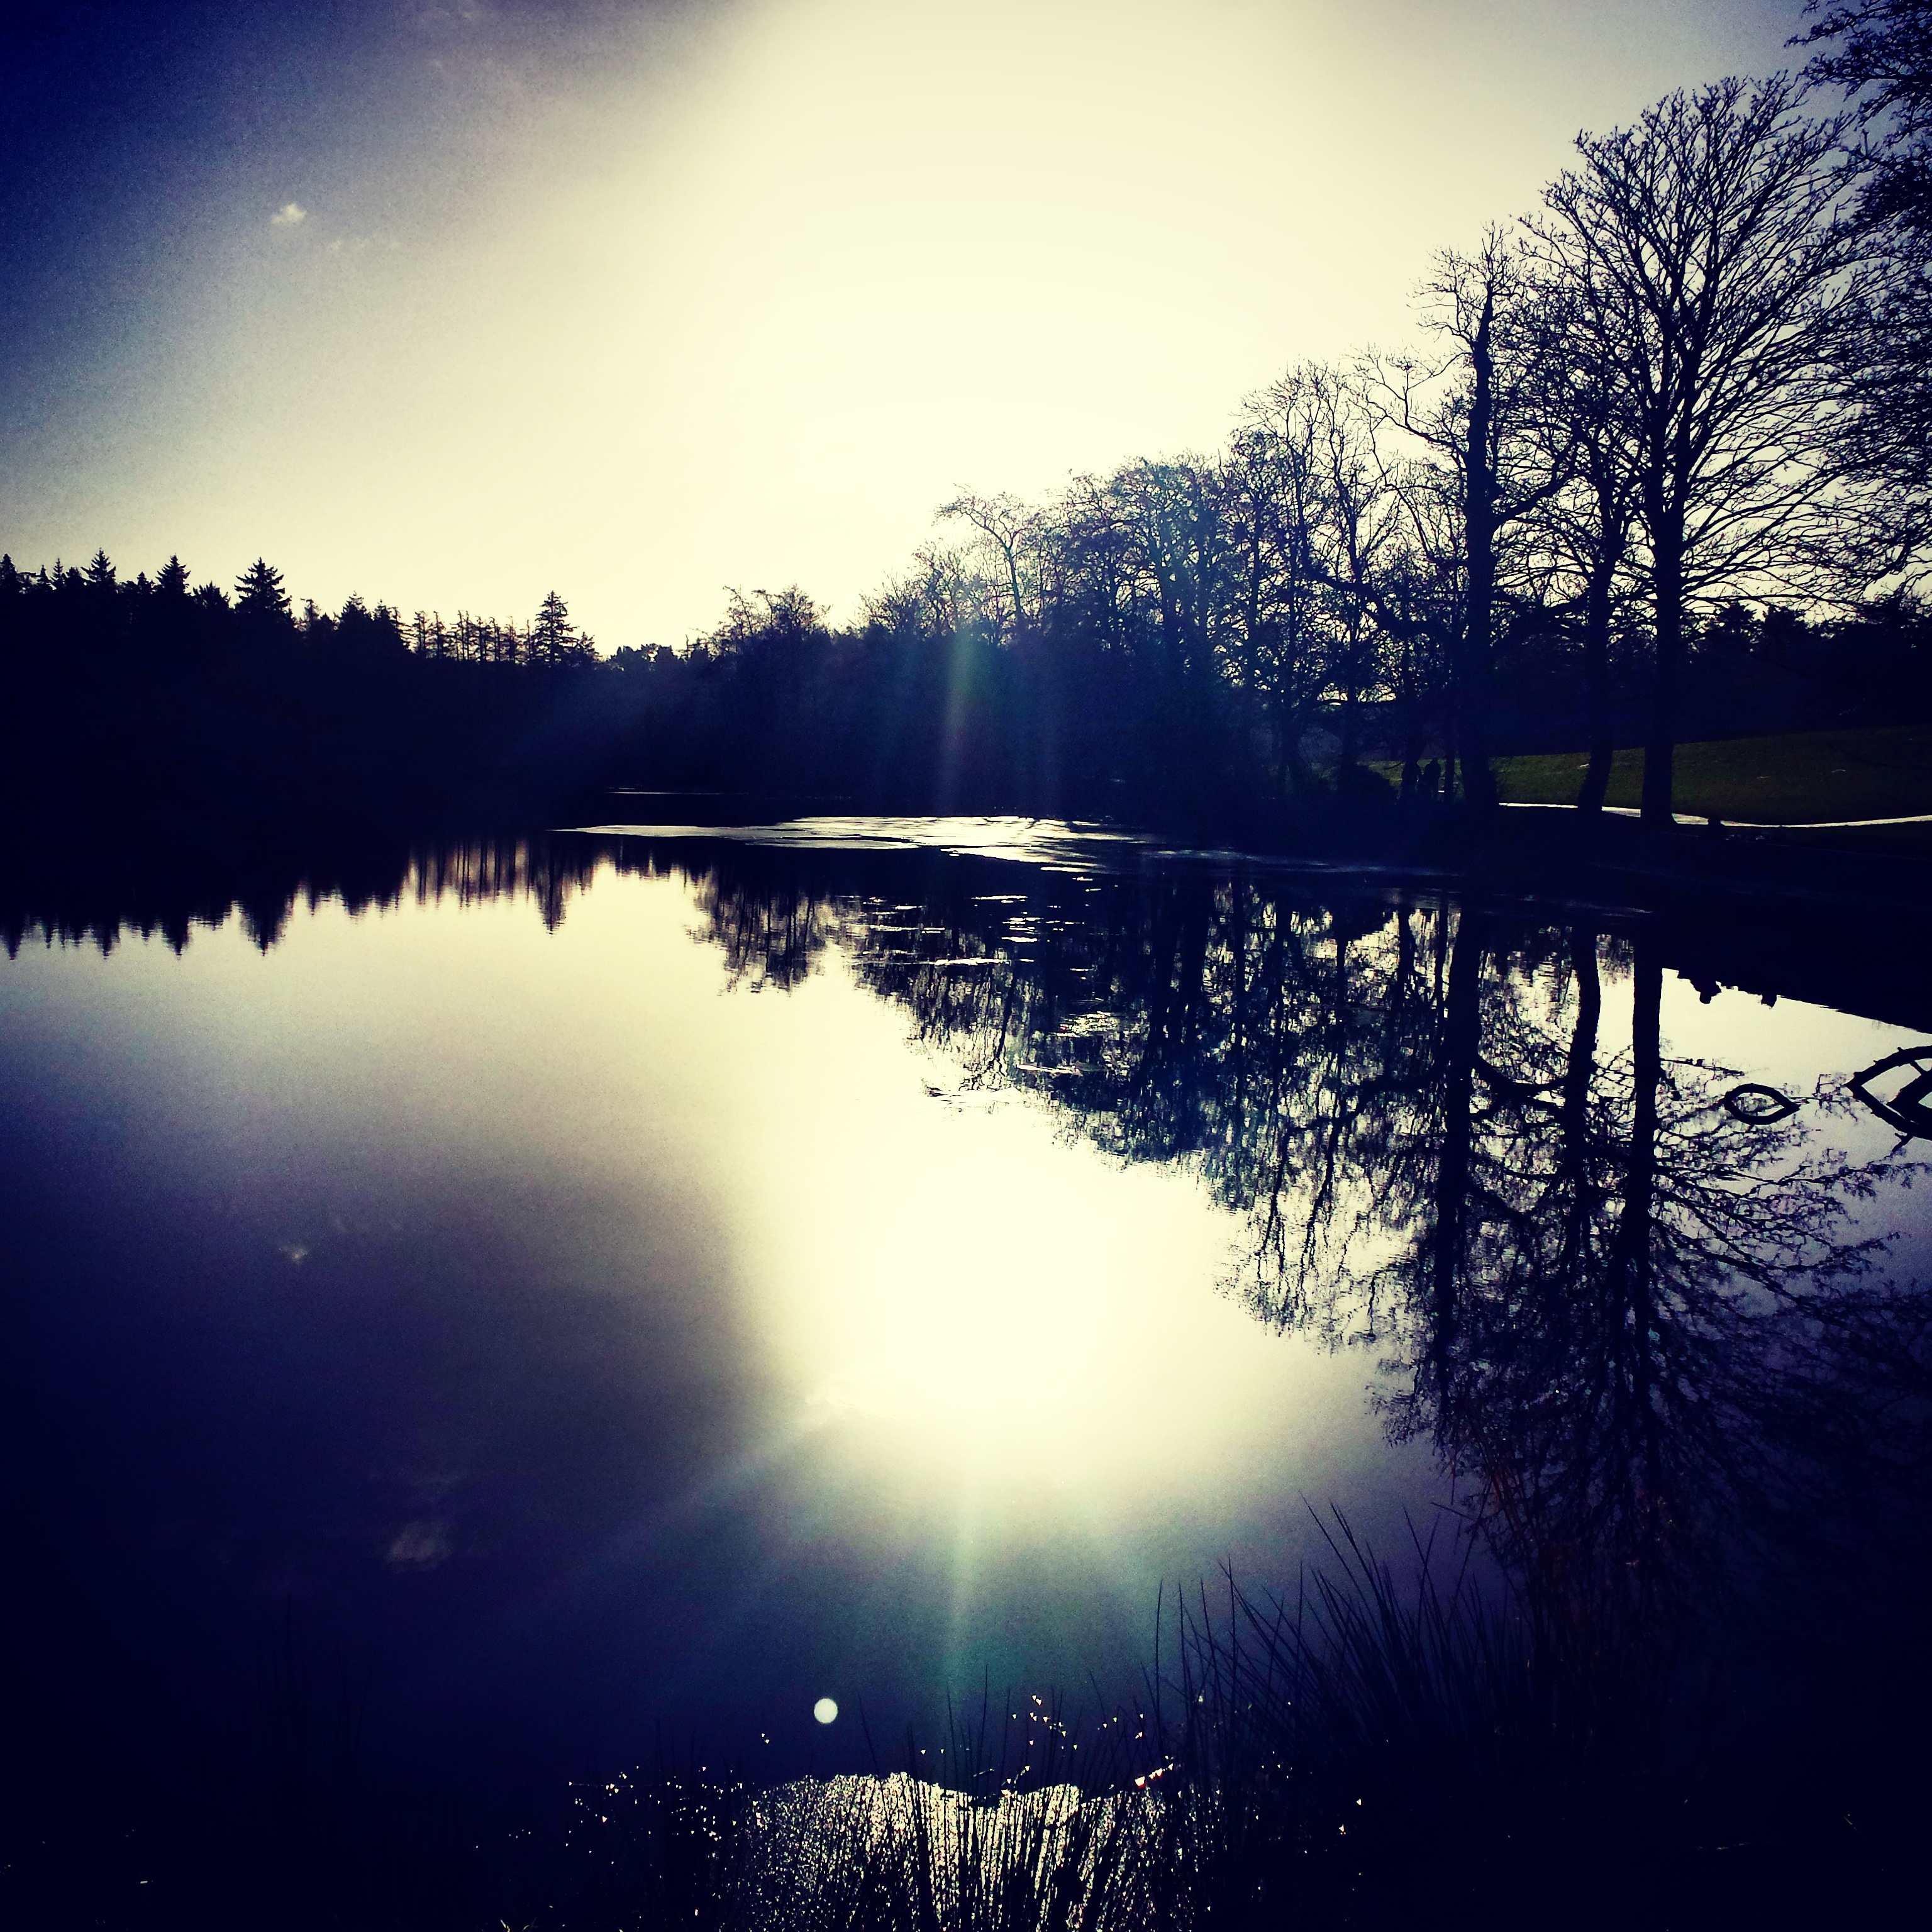
tree, water, nature, light, cloud, sky, sun, sunrise, sunset, mist, night, sunlight, morning, lake, dawn, atmosphere, dusk, evening, reflection, darkness, moonlight, atmospheric phenomenon